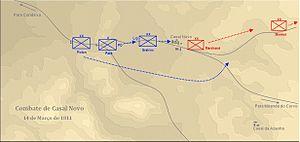
Le combat de Casal Novo se déroula le 14 mars 1811 à Casal Novo, près de Condeixa, dans le cadre de la troisième invasion française du Portugal. Il opposa l'arrière-garde de l'armée française commandée par le maréchal Michel Ney à une division d'infanterie britannique aux ordres du général William Erskine. L'affrontement se solda par une victoire française.